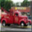
Label: truck